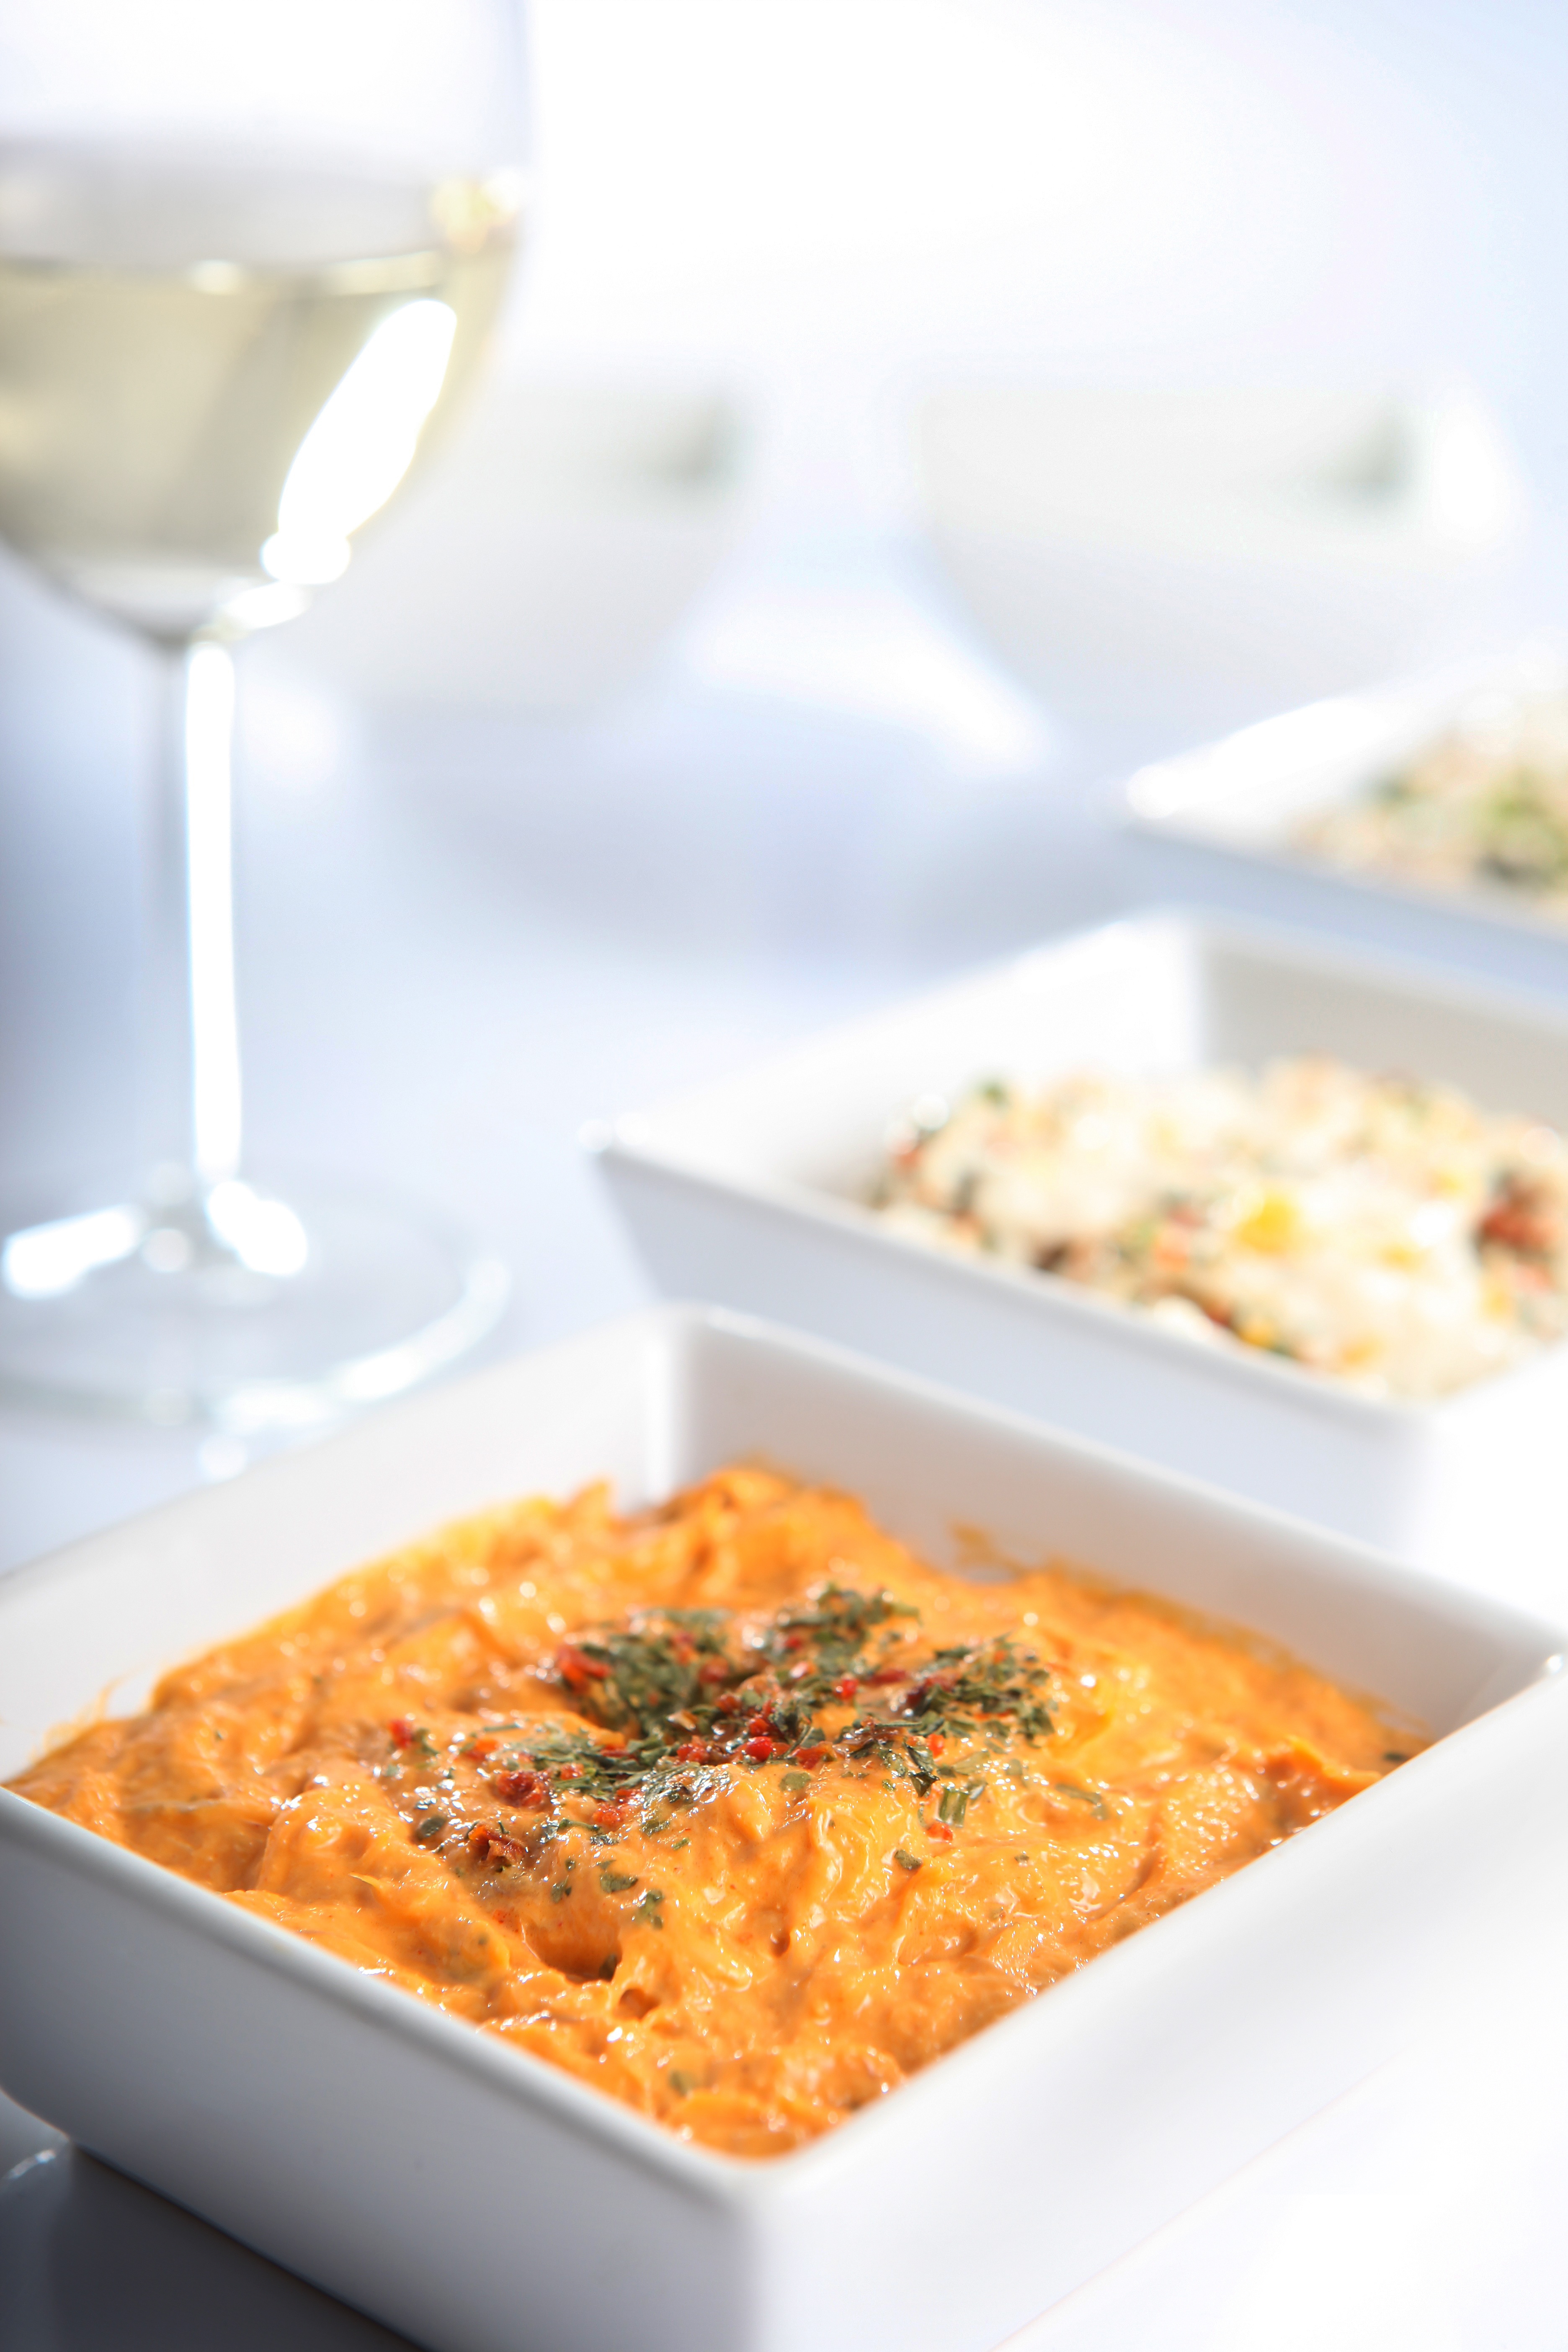
dish, meal, food, salad, produce, vegetable, breakfast, cuisine, mackerel, mackerel salad